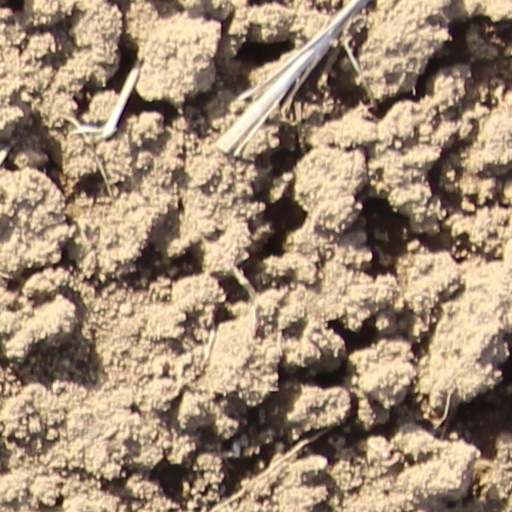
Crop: wheat